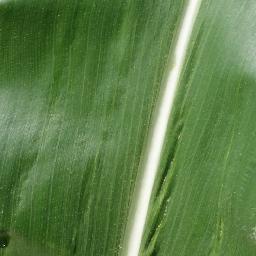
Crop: corn
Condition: (maize)_healthy